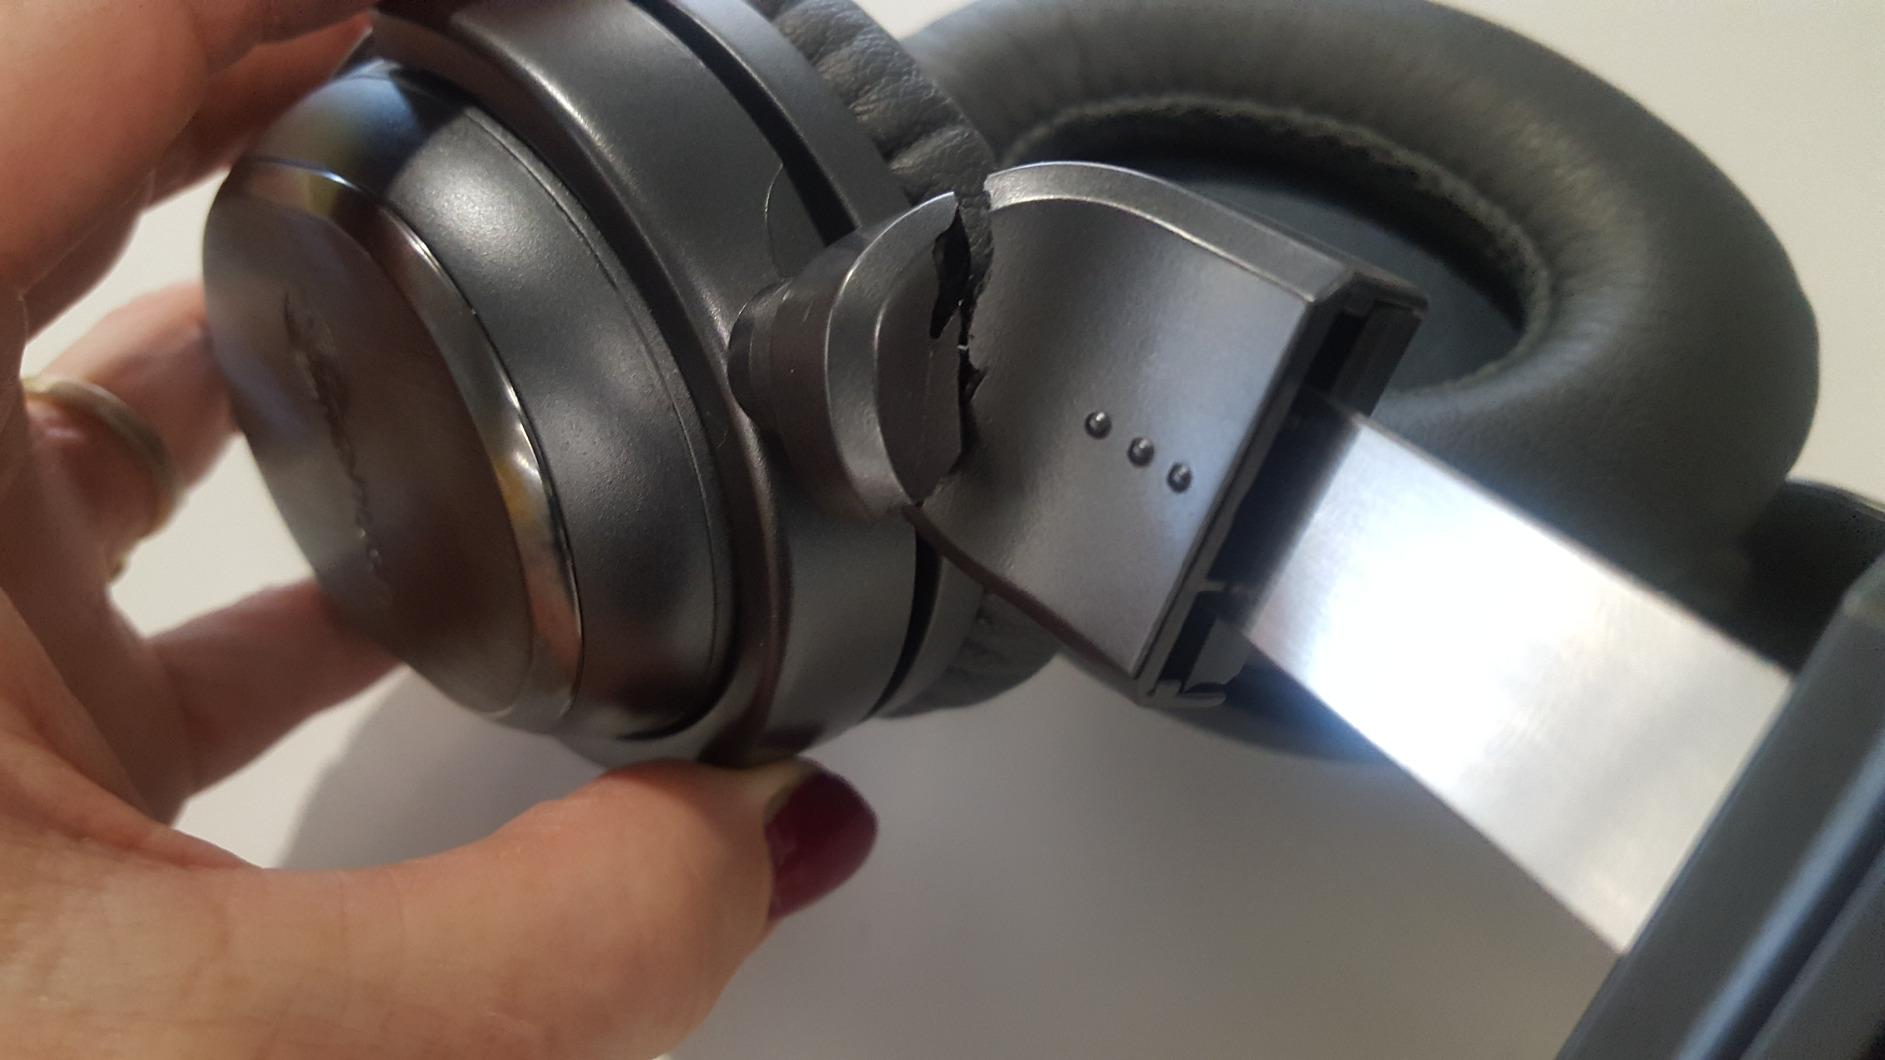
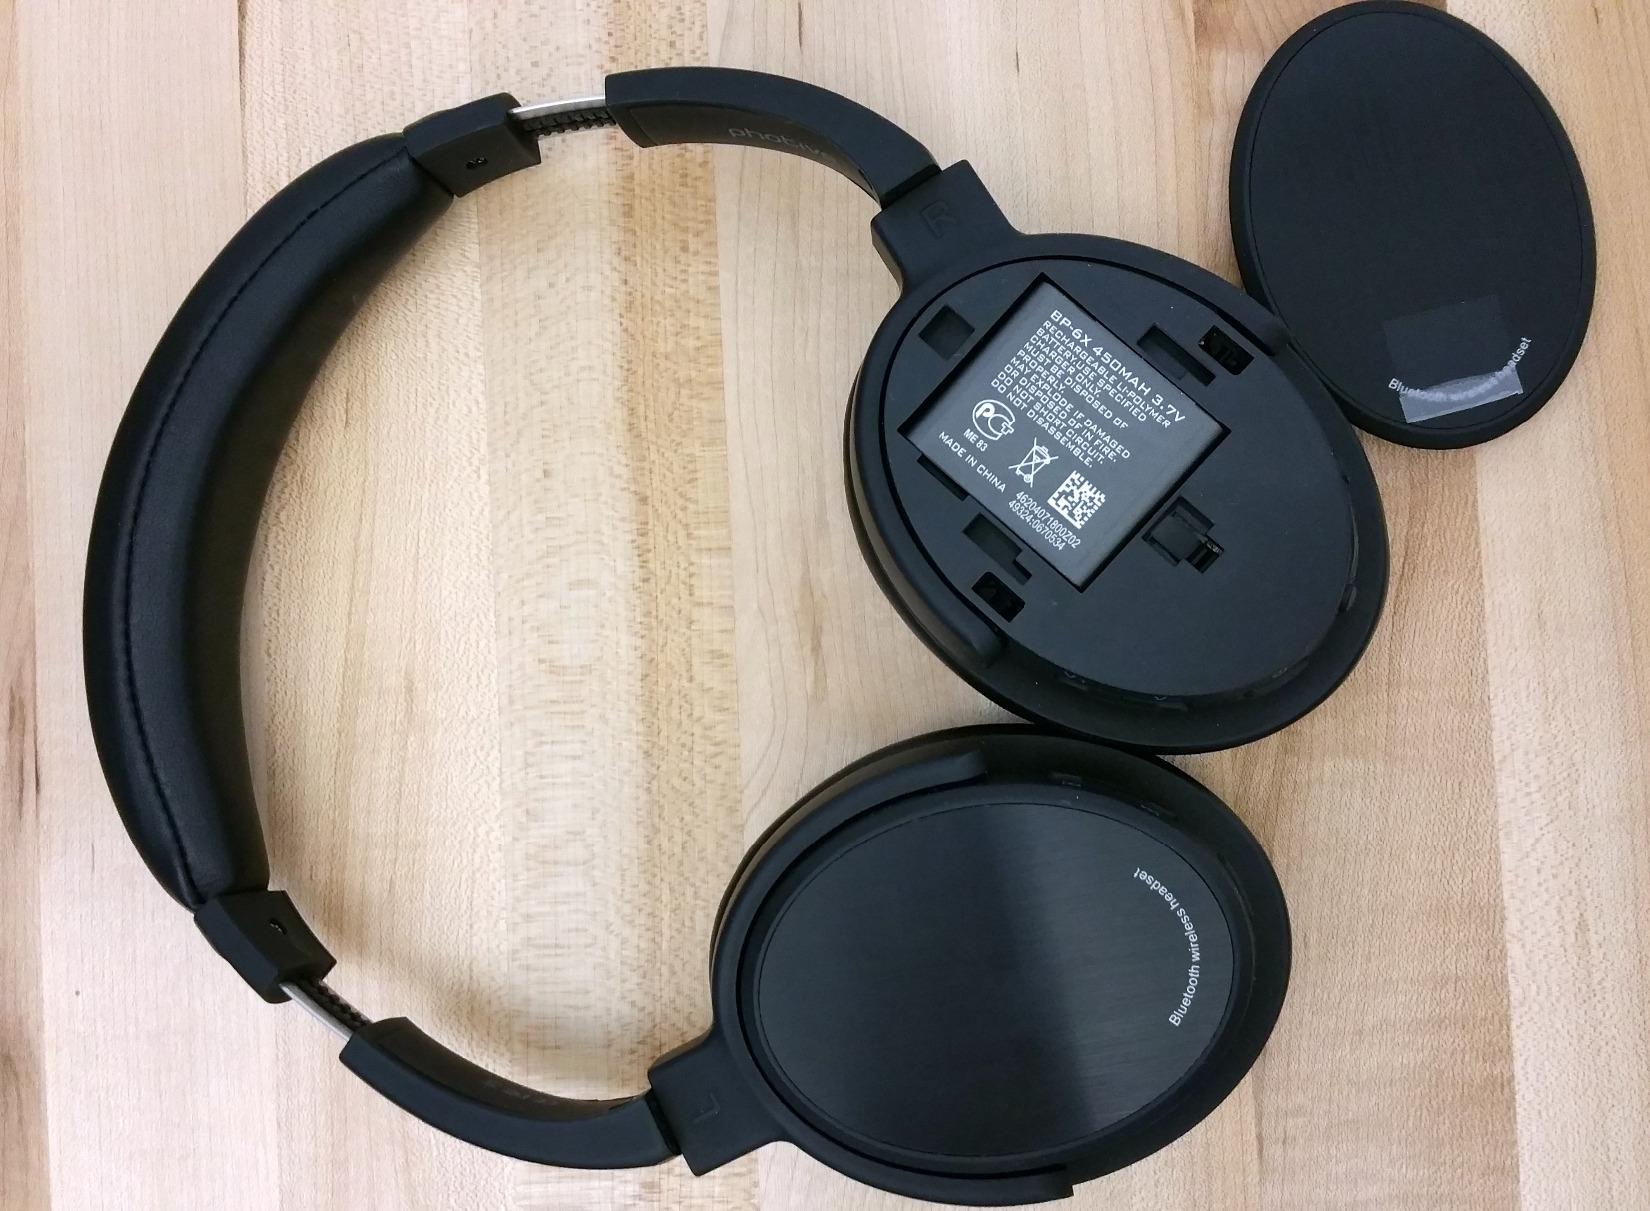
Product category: headphones
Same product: no